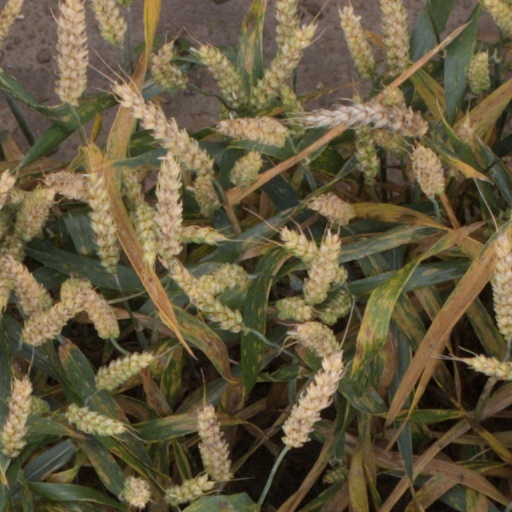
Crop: wheat